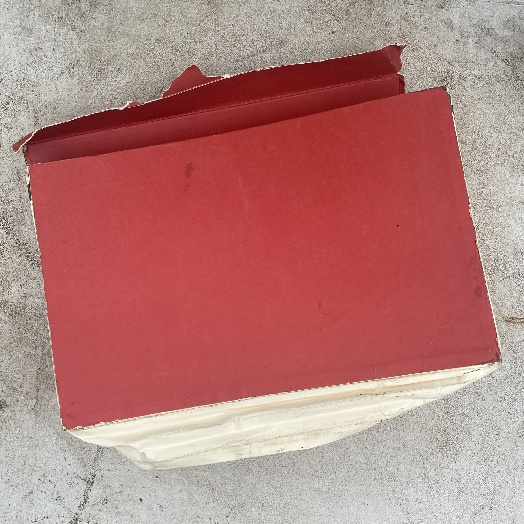
Label: Miscellaneous Trash